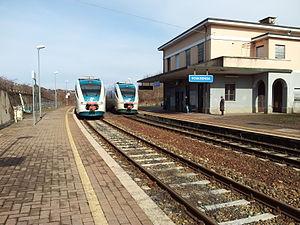
La gare de Rovasenda est une des deux gares ferroviaires italiennes de la ville de Rovasenda, située en aval de colline sur la ligne de Biella à Novare, dans la province de Vercelli dans la région du Piémont. En amont de la colline est située la Gare de Rovasenda Alta sur la ligne de Santhià à Arona.